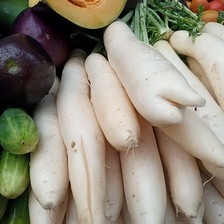
Label: others